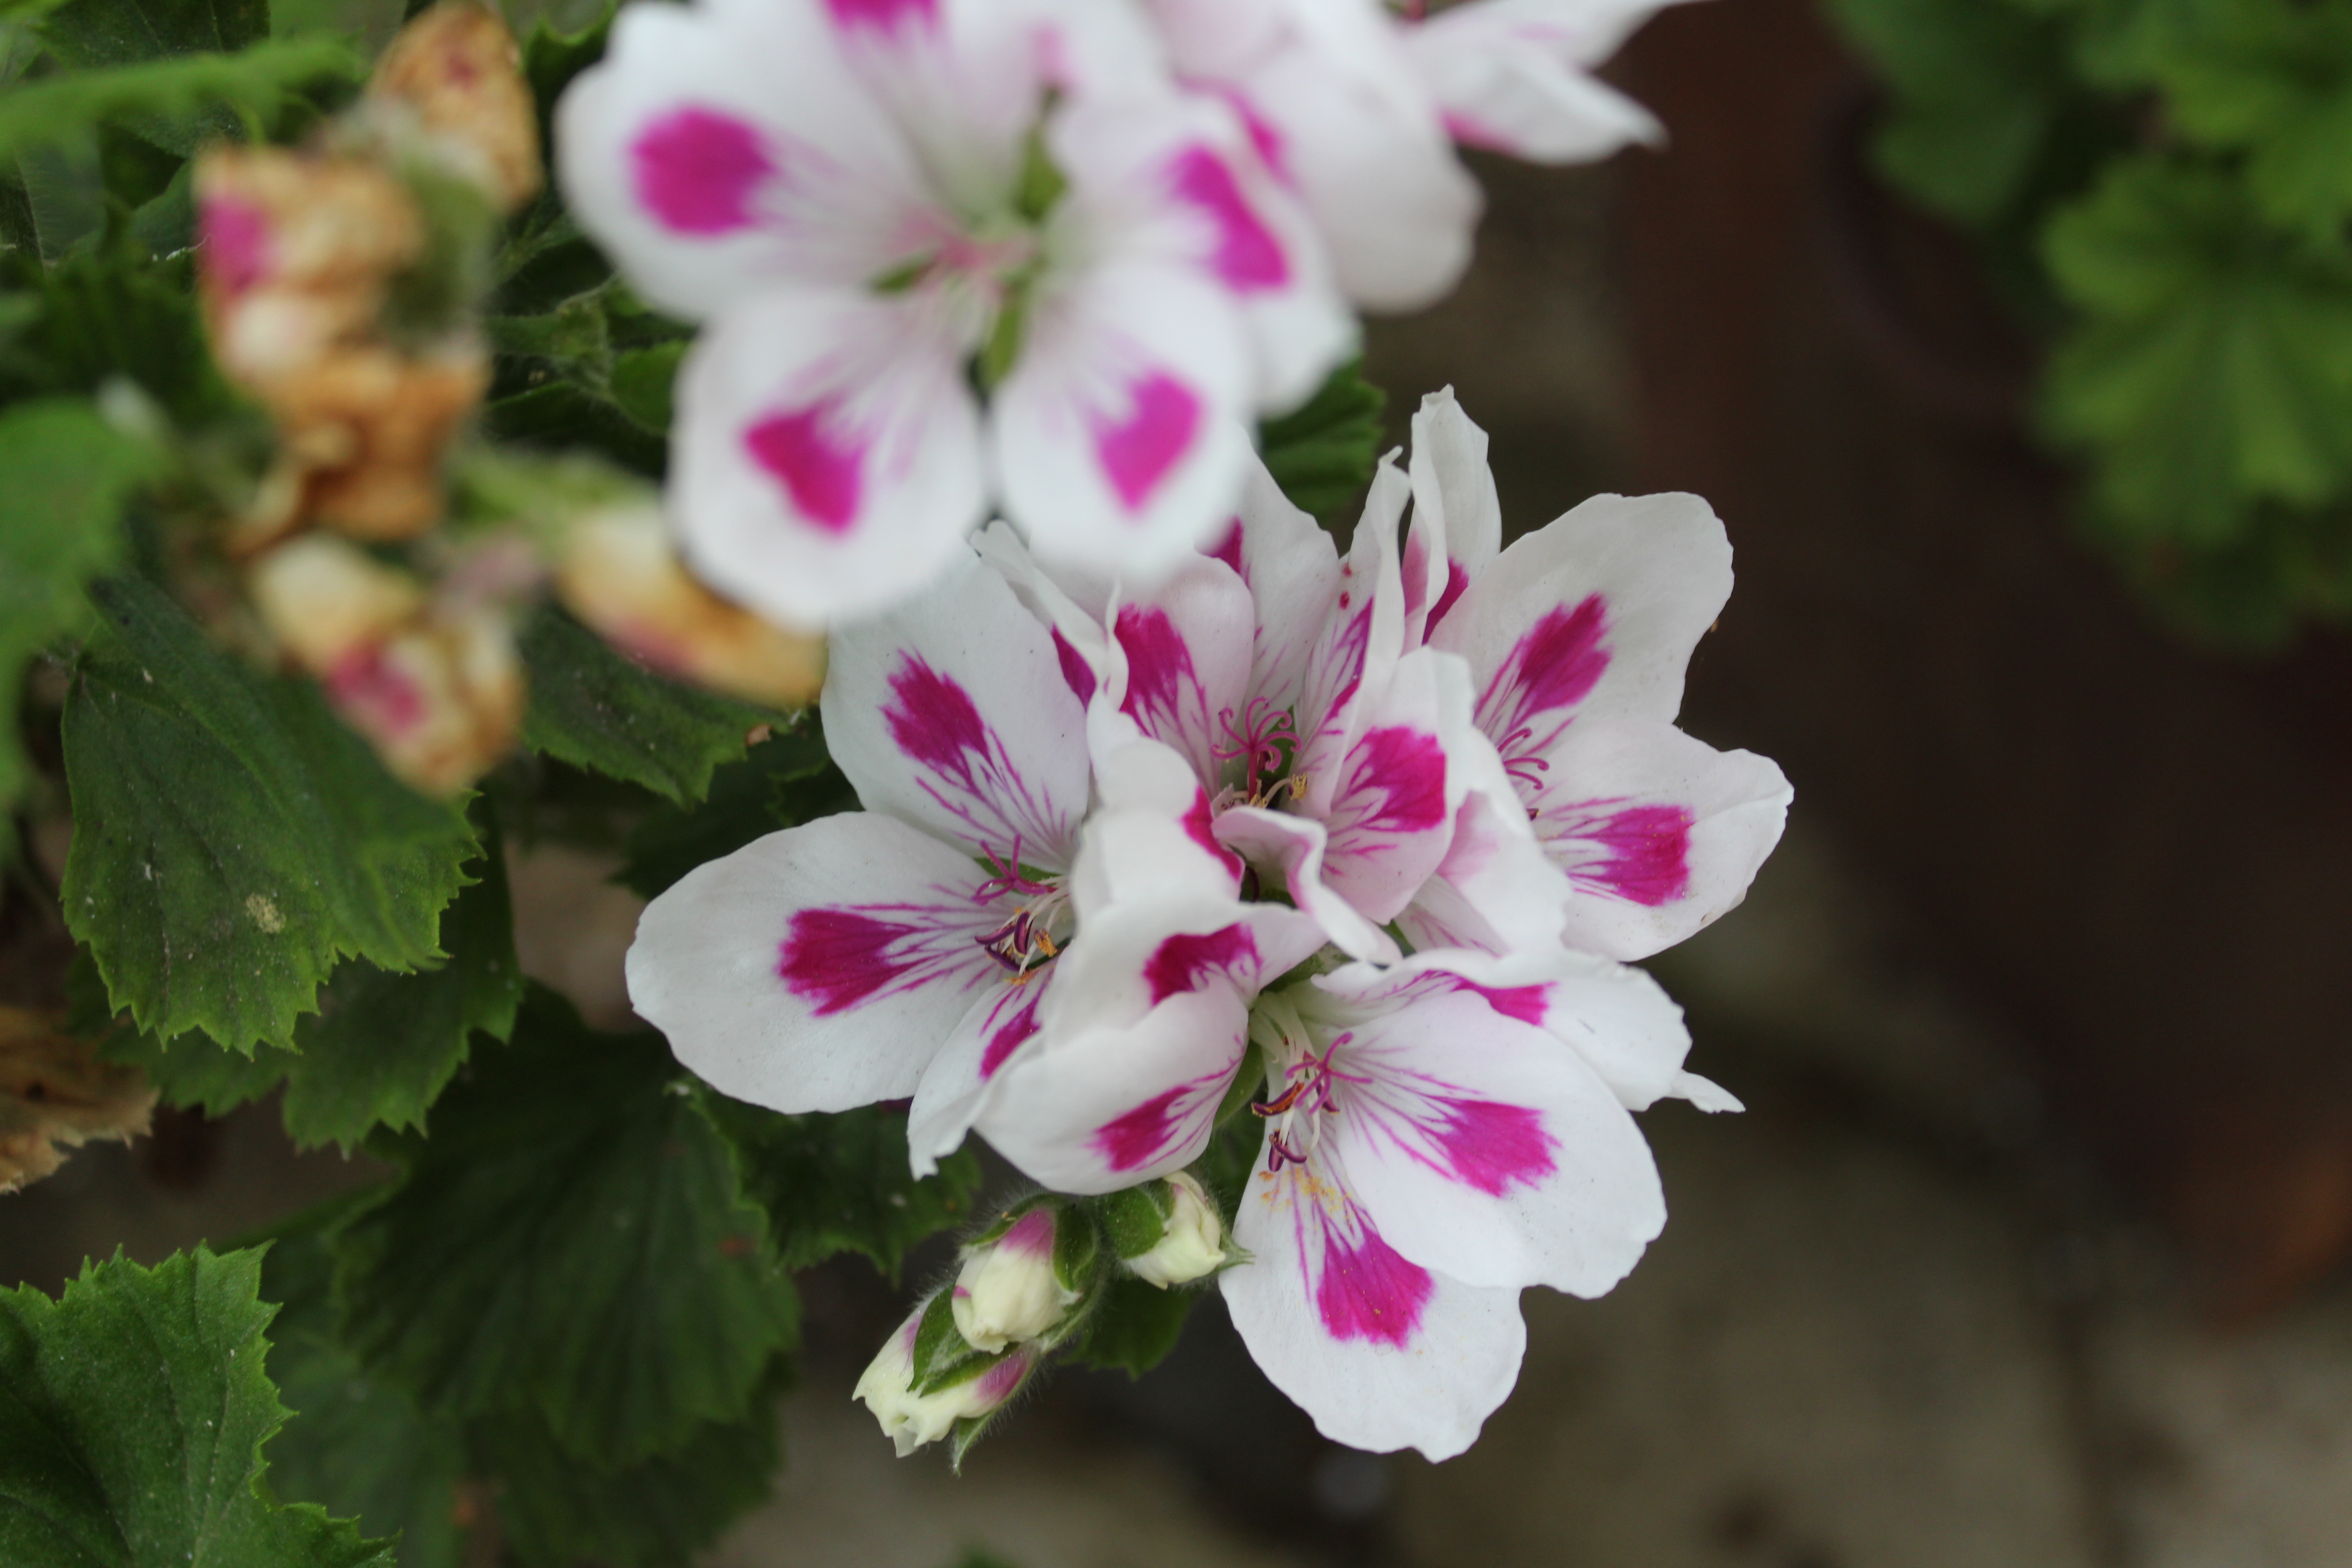
flower, flowering plant, petal, plant, pink, blossom, geranium, wildflower, perennial plant